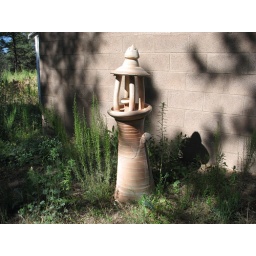
I think this one keeps ships from running aground near the tea house. It seems to be working.